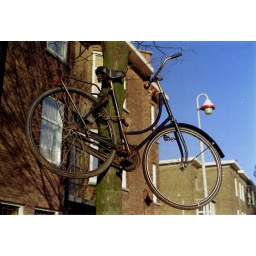
I found this bike haning in a tree outside of the city centre of The Hague, The Netherlands